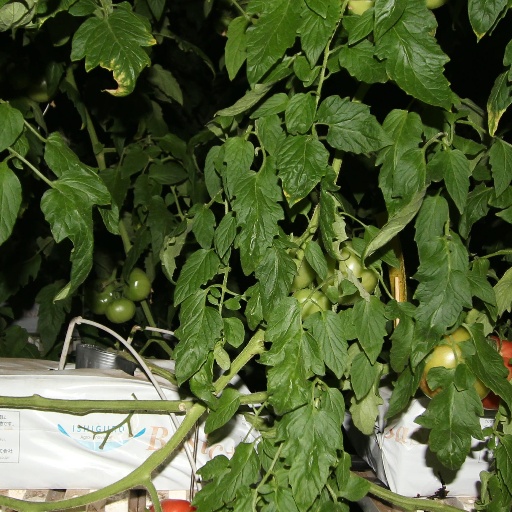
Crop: tomato